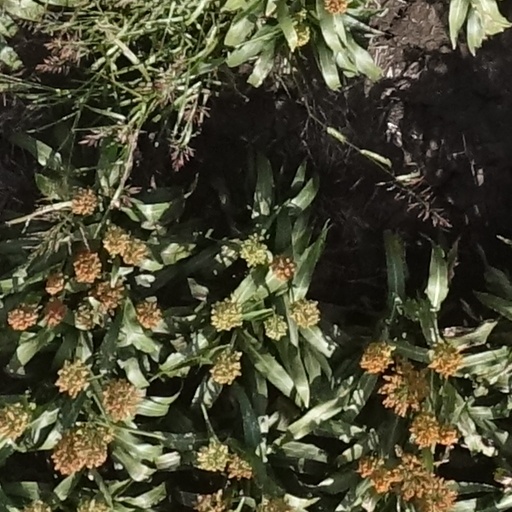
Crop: sorghum